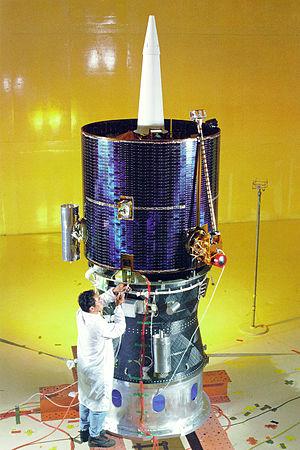
Lunar Prospector est une mission spatiale de la NASA développée au cours des années 1990 pour étudier les caractéristiques de la Lune depuis l'orbite. Cette mission succédait à la mission Clementine, un autre engin de l'agence spatiale qui venait de réaliser avec ses caméras la cartographie détaillée de la surface et avait consacré le retour de l'intérêt américain pour une Lune délaissée depuis la fin du programme Apollo. La sonde spatiale Lunar Prospector de petite taille et développée dans le cadre du programme Discovery avec un budget particulièrement serré. Elle emporte une suite de cinq instruments dont plusieurs spectromètres chargées de collecter de manière indirecte les données sur la composition de la surface. L'engin spatial est lancé en janvier 1998 par une fusée Athena II et sa mission dure 22 mois. Lunar Prospector a rempli tous ses objectifs. Elle a permis notamment de construire une carte détaillée de la distribution des éléments chimiques présents à la surface de la Lune. Elle a également confirmé la présence de quantités d'eau notables dans les zones des cratères plongées dans une ombre permanente situés au pôles lunaires.